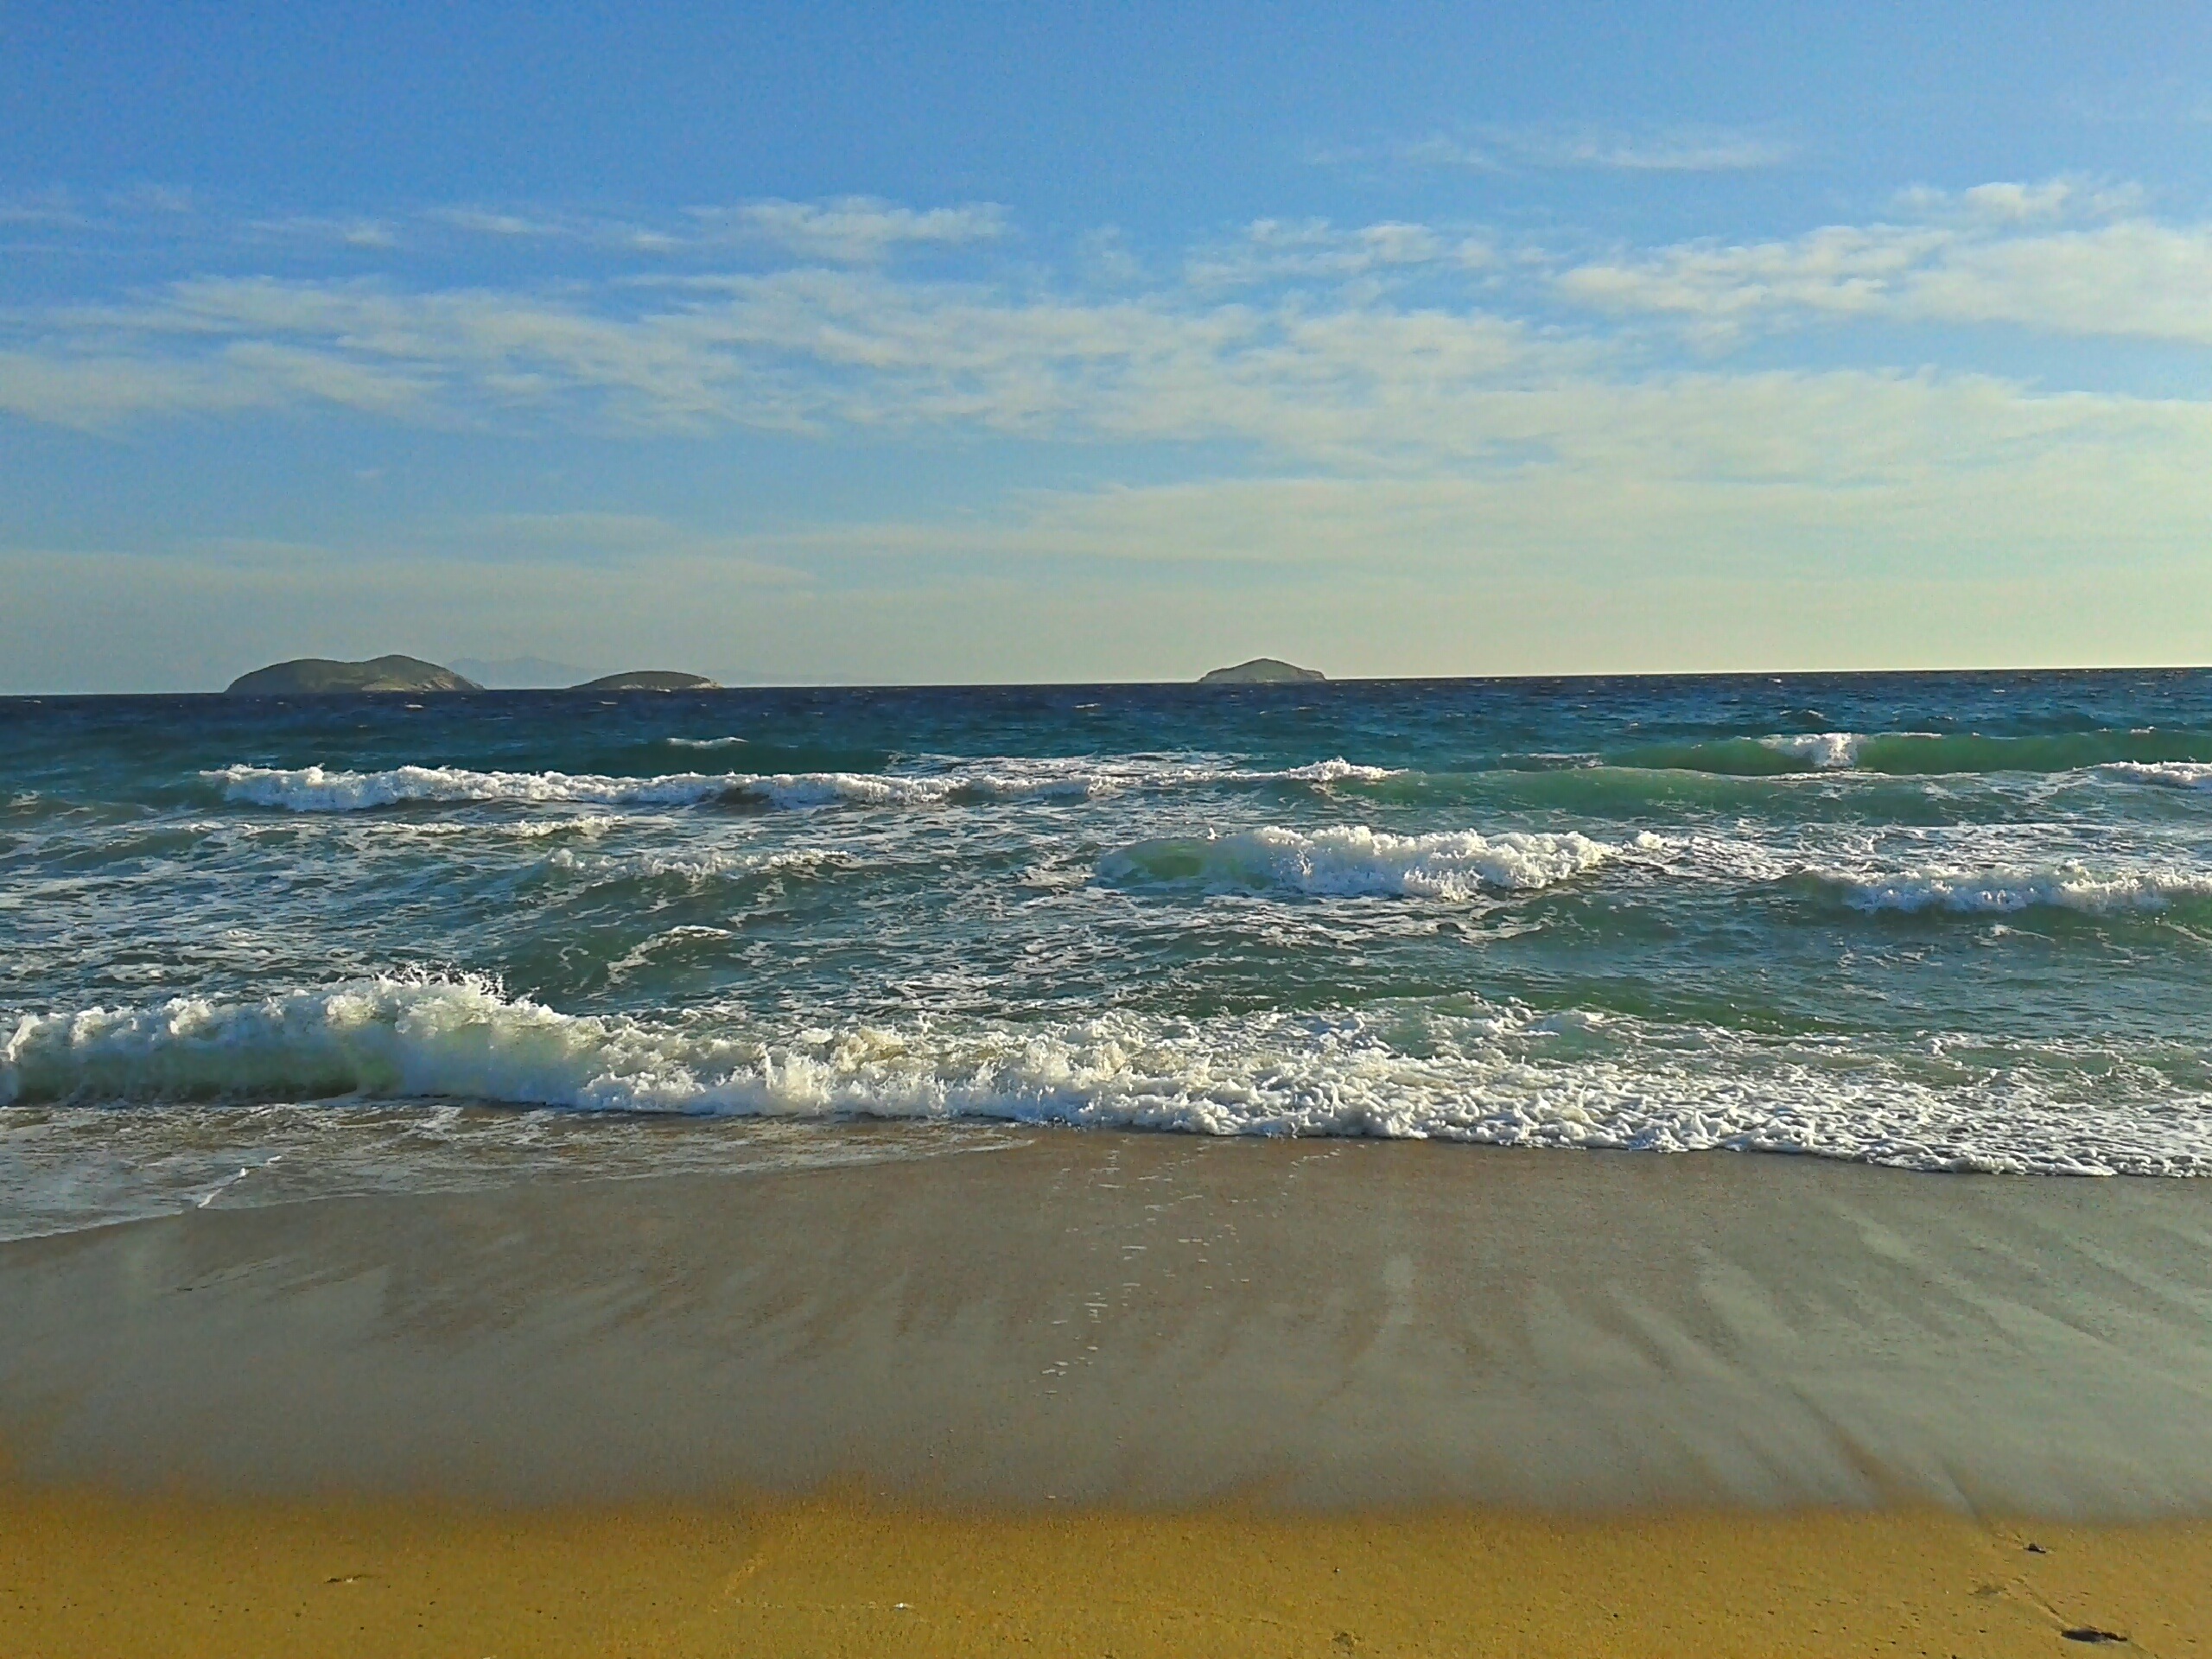
beach, landscape, sea, coast, water, sand, ocean, horizon, shore, wave, tide, shoreline, scenery, bay, body of water, sandy, waves, greece, cape, cyclades, aegean sea, wind wave, cycladic islands